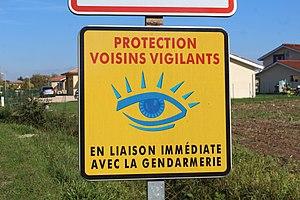
Panneau ""Voisins vigilants"" à Saint-André-de-Bâgé."
Saint-André-de-Bâgé est une commune française située dans le département de l'Ain, en région Auvergne-Rhône-Alpes.